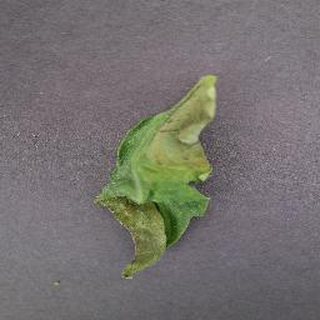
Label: tomato_late_blight